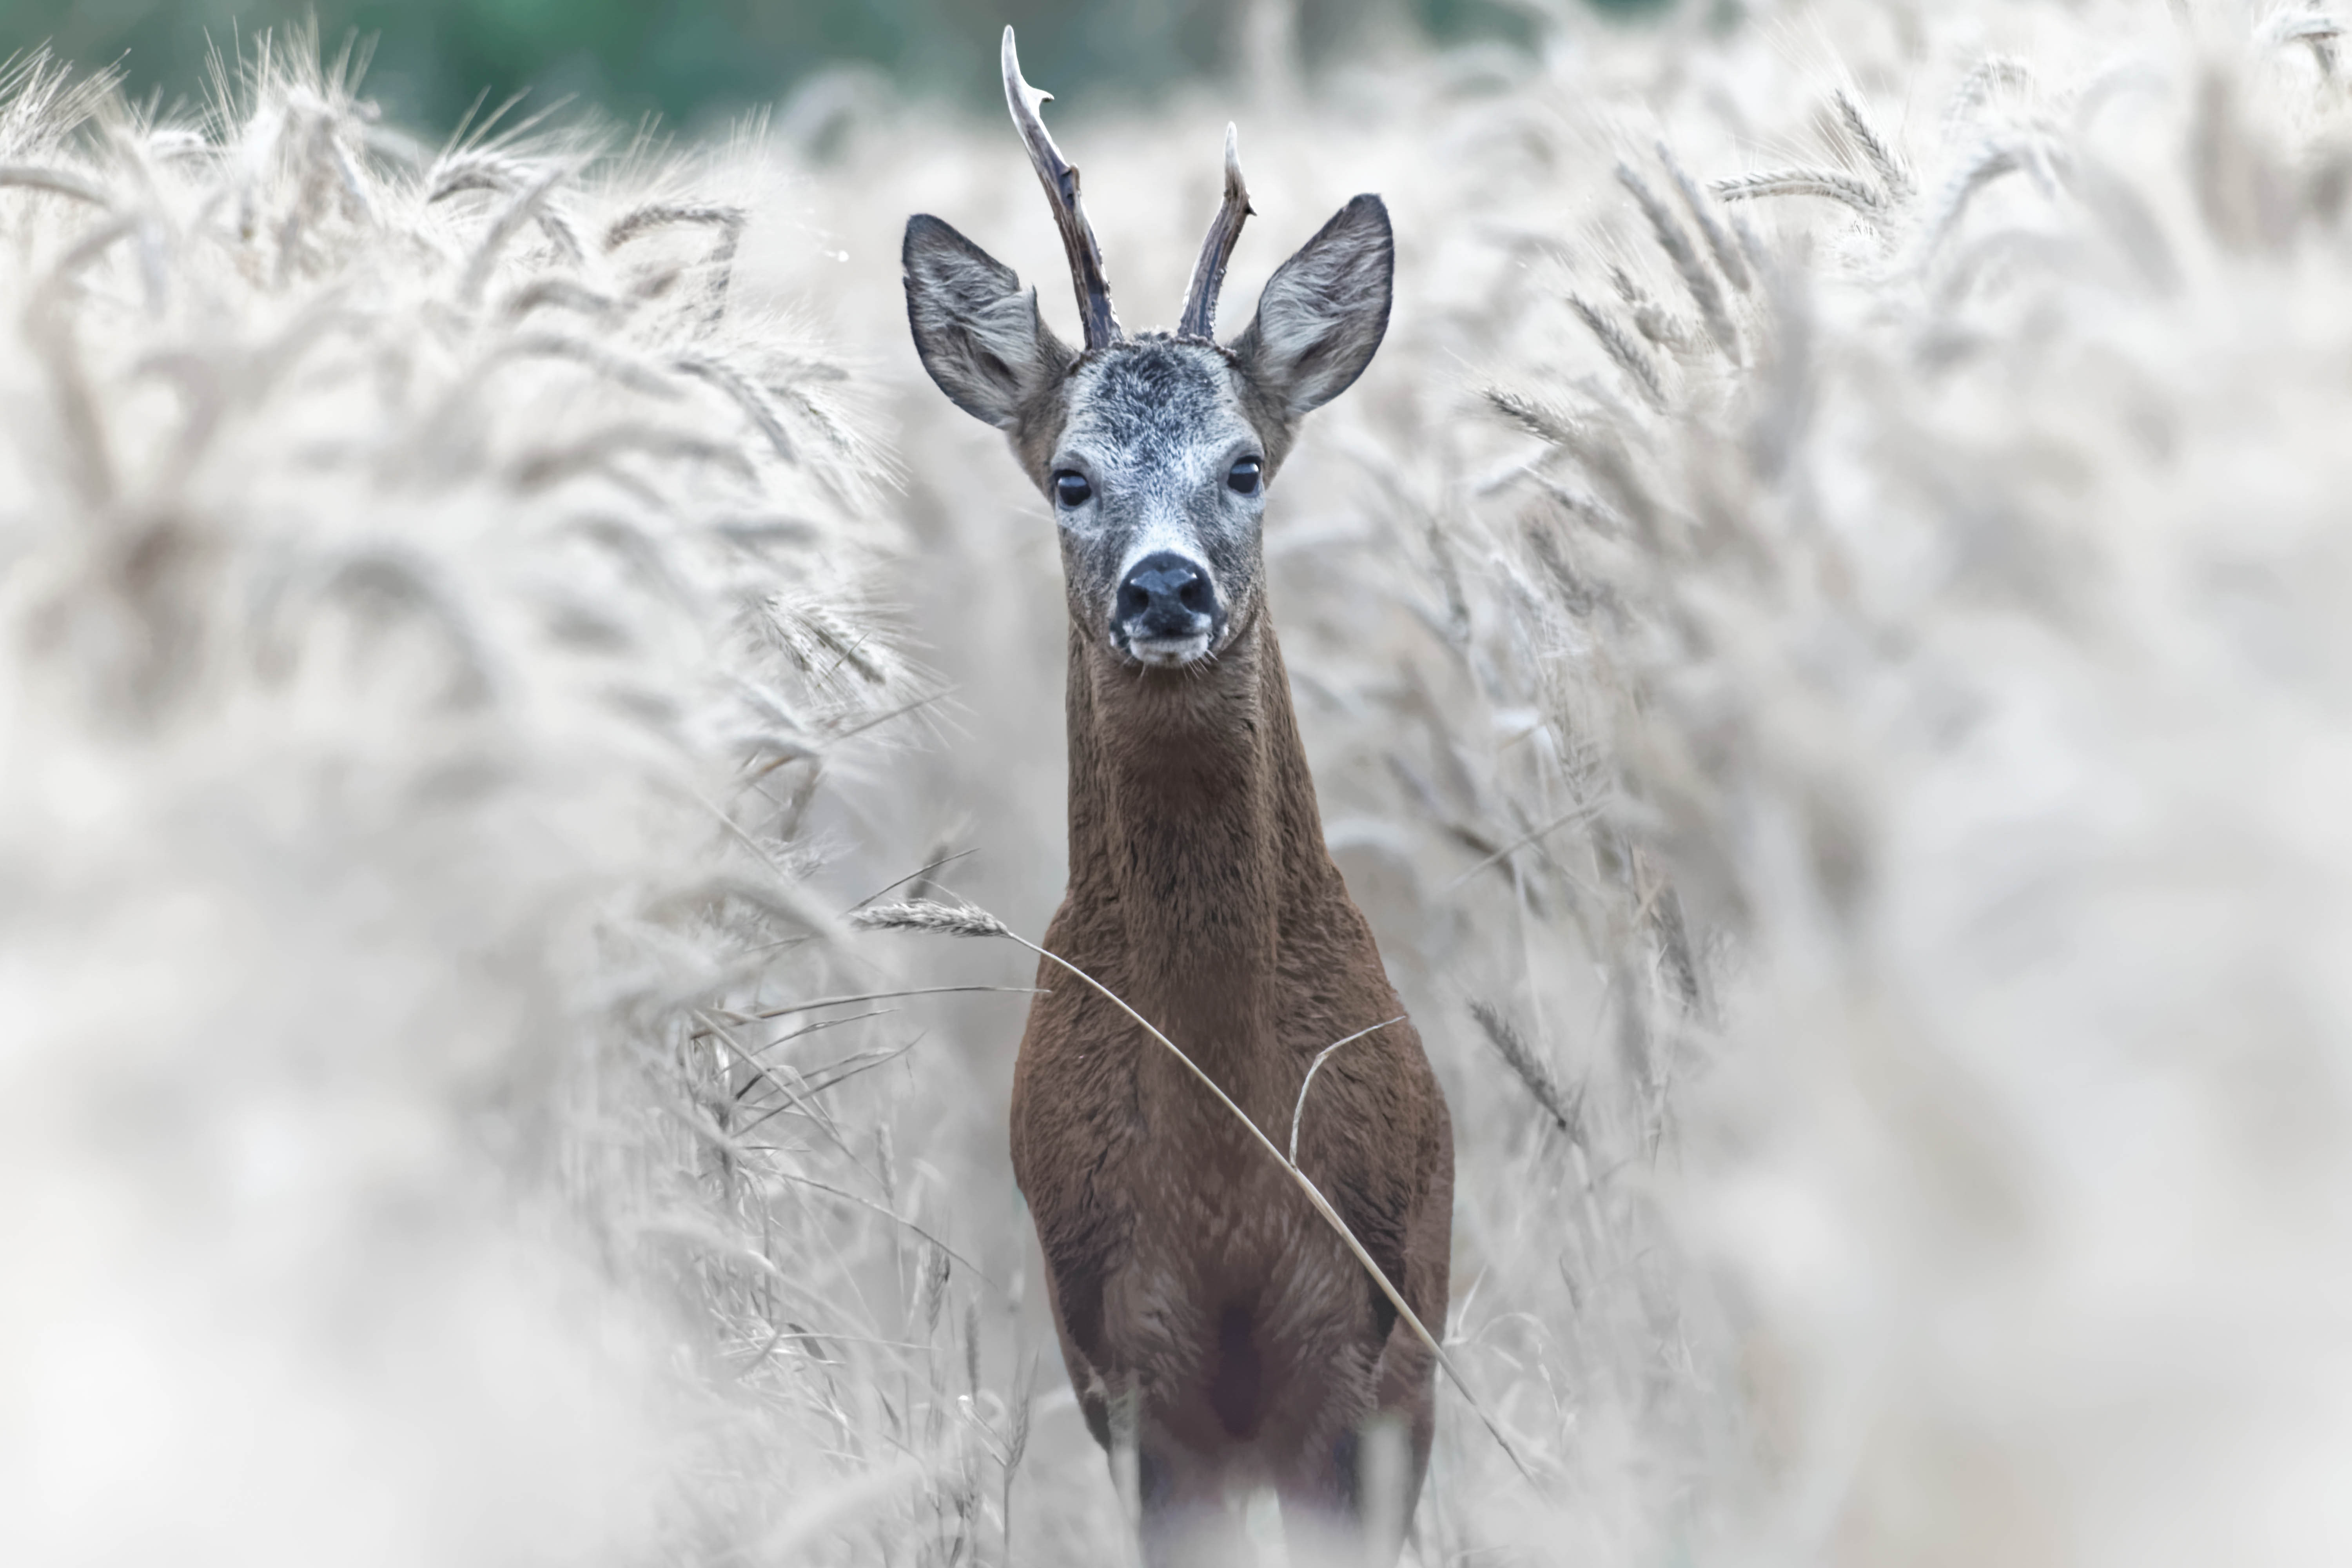
nature, forest, wildlife, wild, deer, mammal, animals, yellow, fauna, white tailed deer, grass, terrestrial animal, antler, musk deer, snout